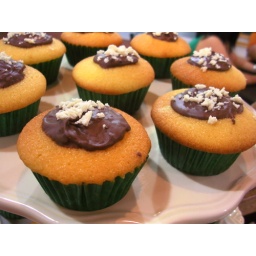
3 oz cupcakeYellow cake batter baked in paper muffin cases topped with melted dark chocolate and crumbled white chocolate.